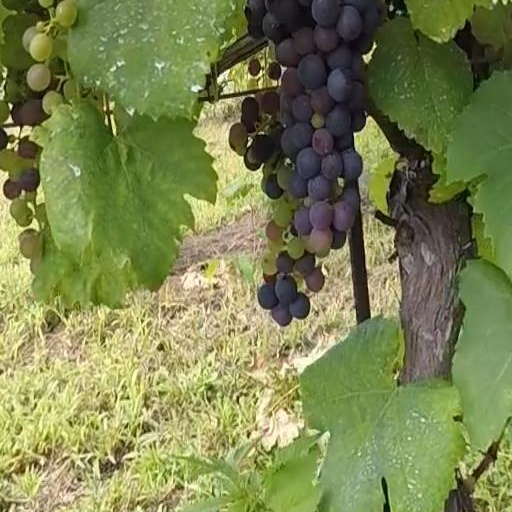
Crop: grape